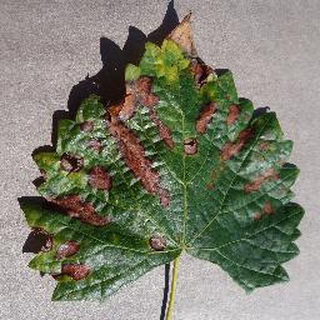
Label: grape_esca_black_measles